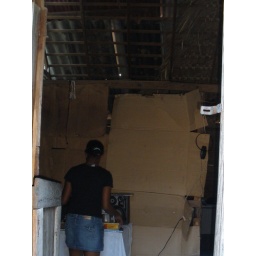
The family uses cardboard to make walls for the rooms in their house